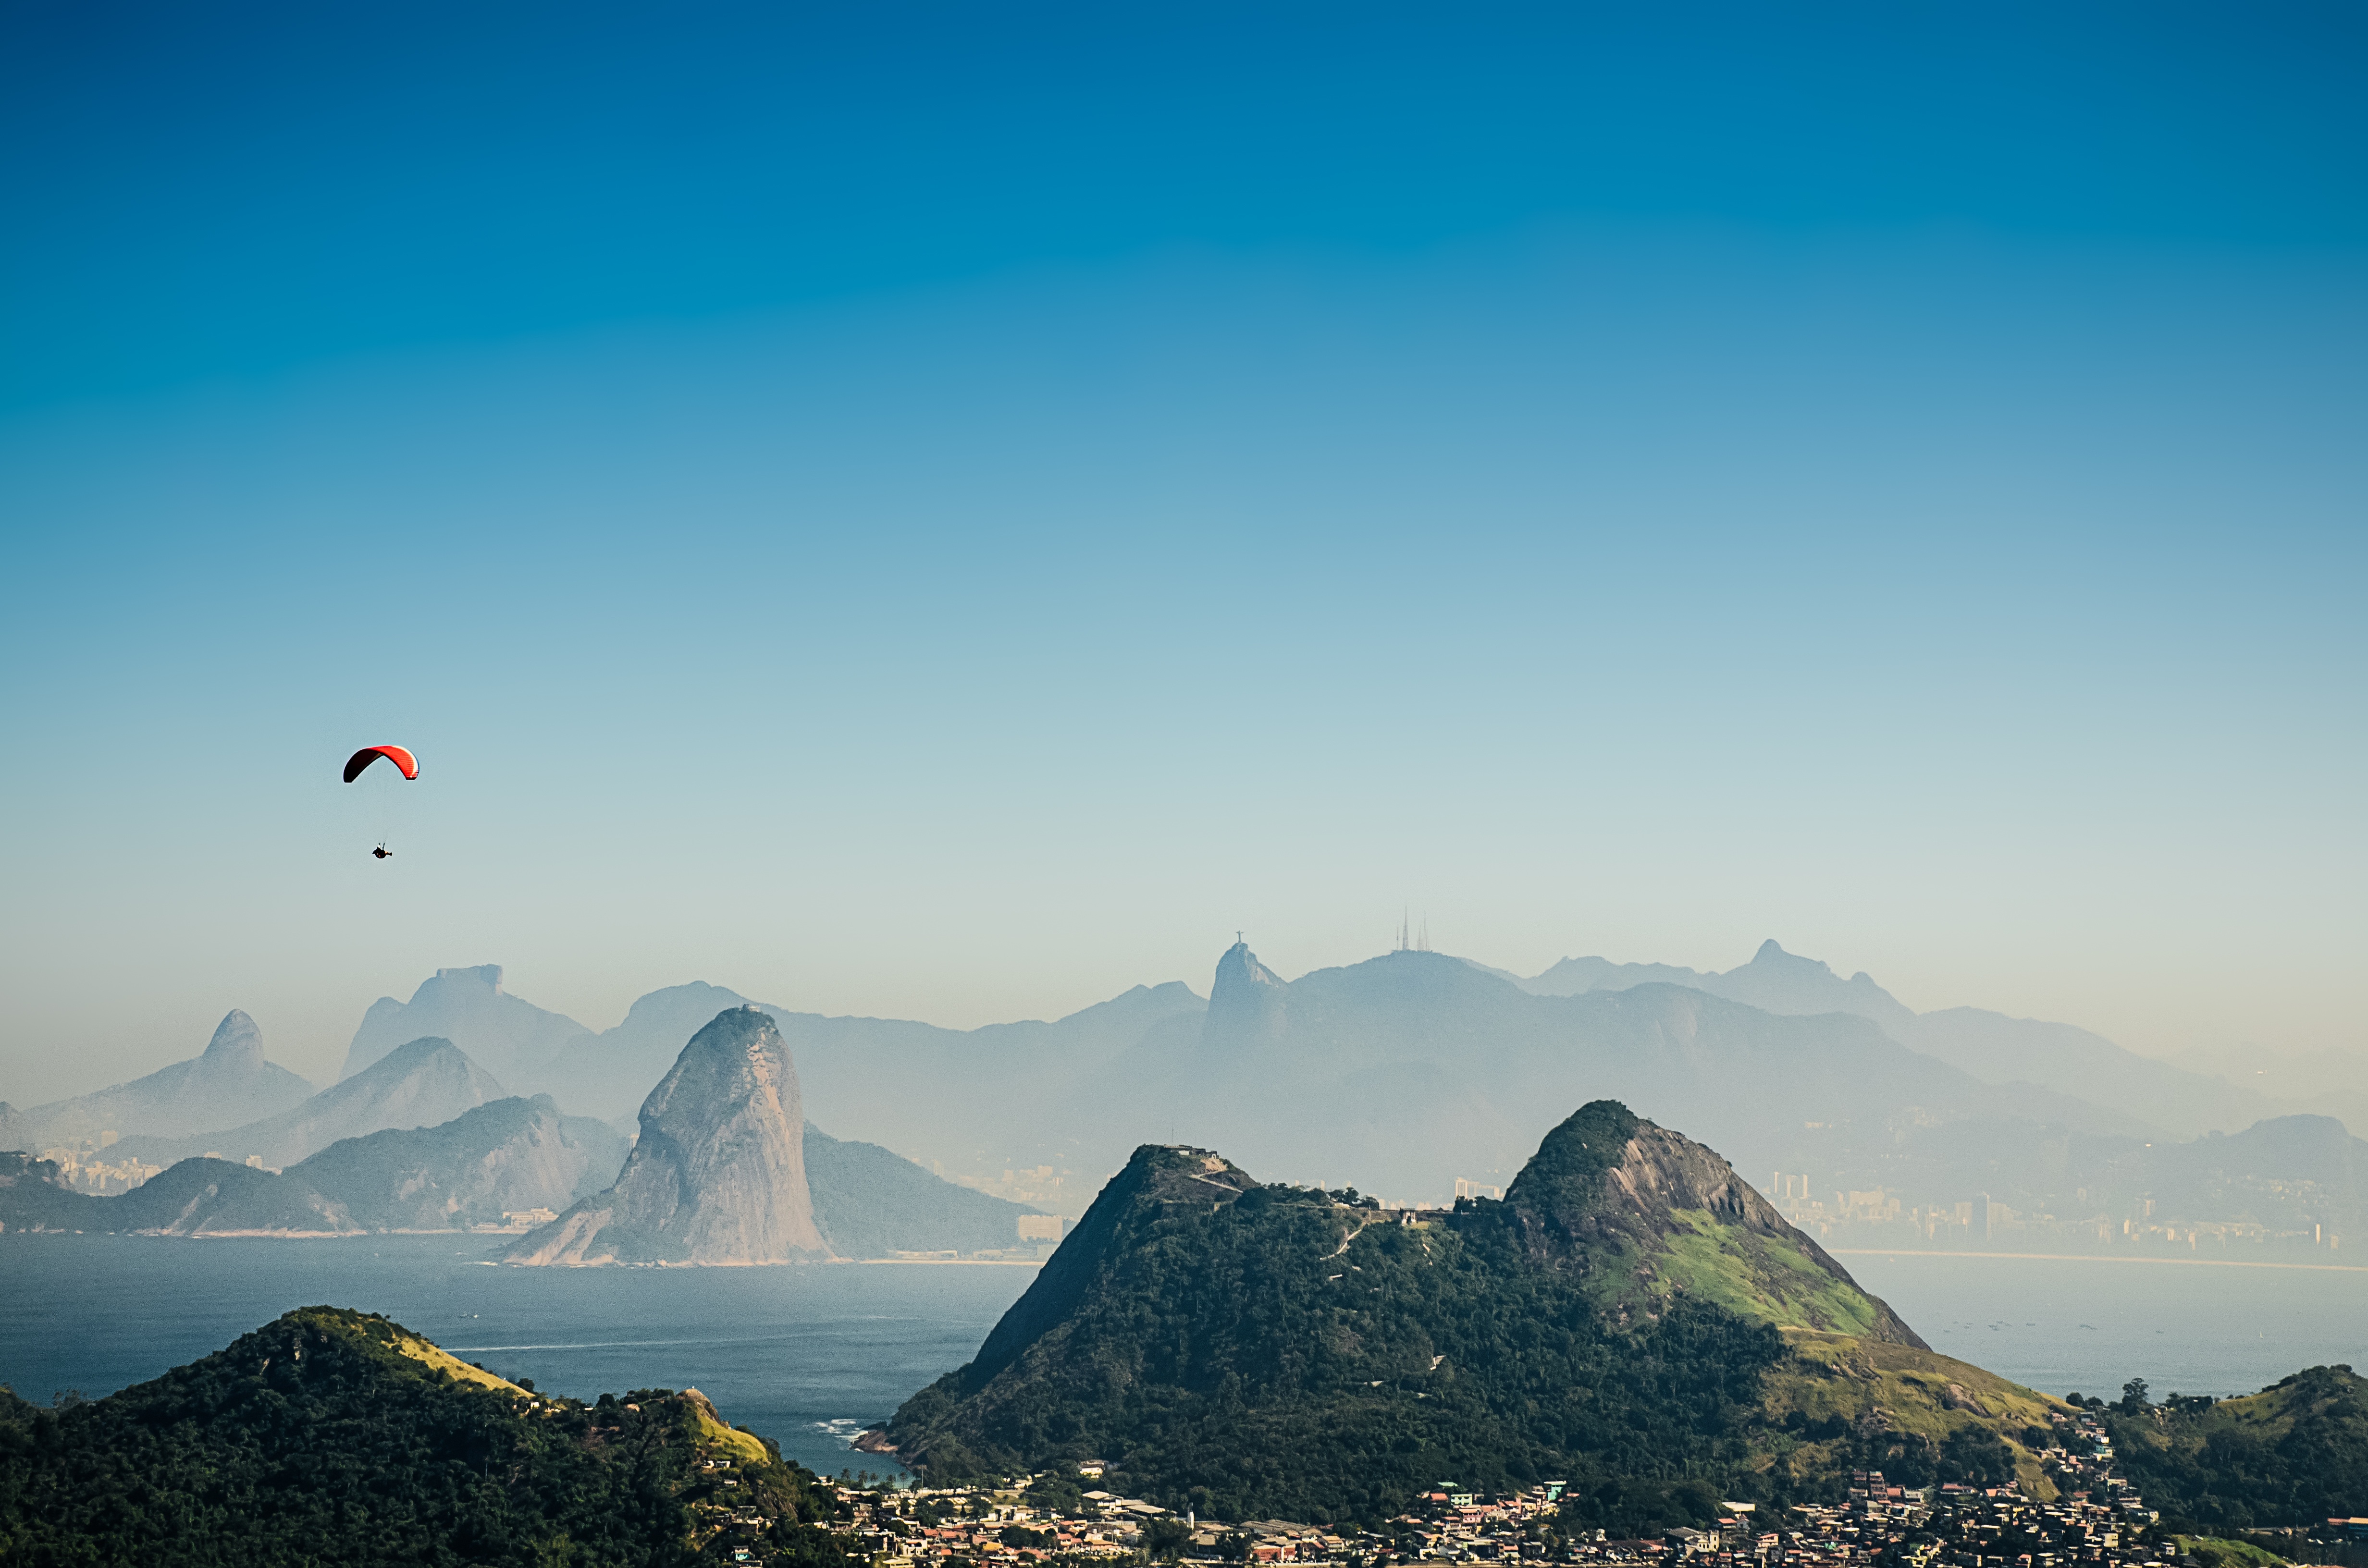
horizon, mountain, sky, hill, adventure, city, mountain range, bay, extreme sport, paragliding, summit, rio de janeiro, sports, mountains, brazil, city park, air sports, landform, olympics 2016, christ the redeemer, niteroi, geographical feature, atmospheric phenomenon, atmosphere of earth, mountainous landforms